Hermitage Castle

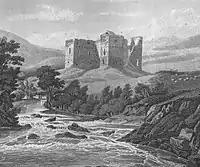
Hermitage Castle in 1814.

The castle became obsolete after the Union of the Crowns, in 1603 and fell into disrepair; by the turn of the eighteenth century it was a ruin. Hermitage gave its name to the Viscountcy of Hermitage, conferred in 1706 on Henry, third son of the first Duke of Buccleuch as a subsidiary title of the Earldom of Deloraine. This title became extinct in 1807. Some repairs to the castle were carried out in 1820 by the fifth Duke of Buccleuch. The Scotts are descended matrilinearly from the Douglases of Drumlanrig, a cadet branch, and sometimes use the surname Montagu-Douglas-Scott, thus maintaining a continuity with earlier times.